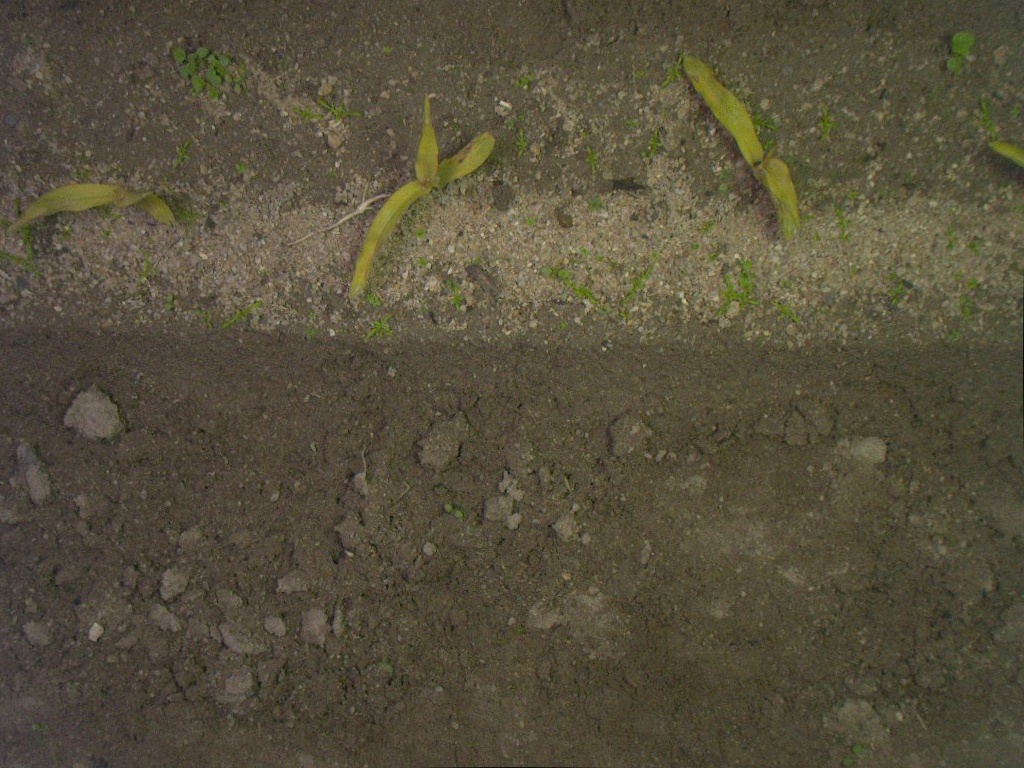
Crop: maize
Objects: stem_maize, stem_maize, maize, maize, maize, stem_maize